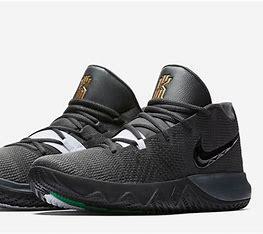
Brand: Nike
Model: Kyrie Flytrap 5